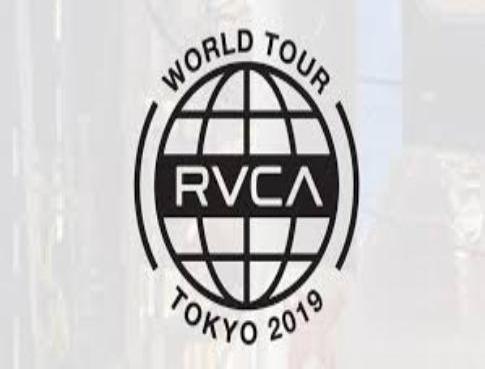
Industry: Clothes